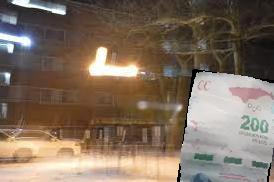
Denominación: 200